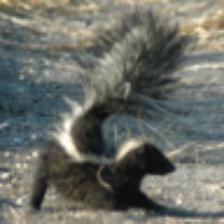
Label: NonHuman